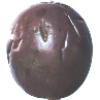
Label: Passion Fruit 1